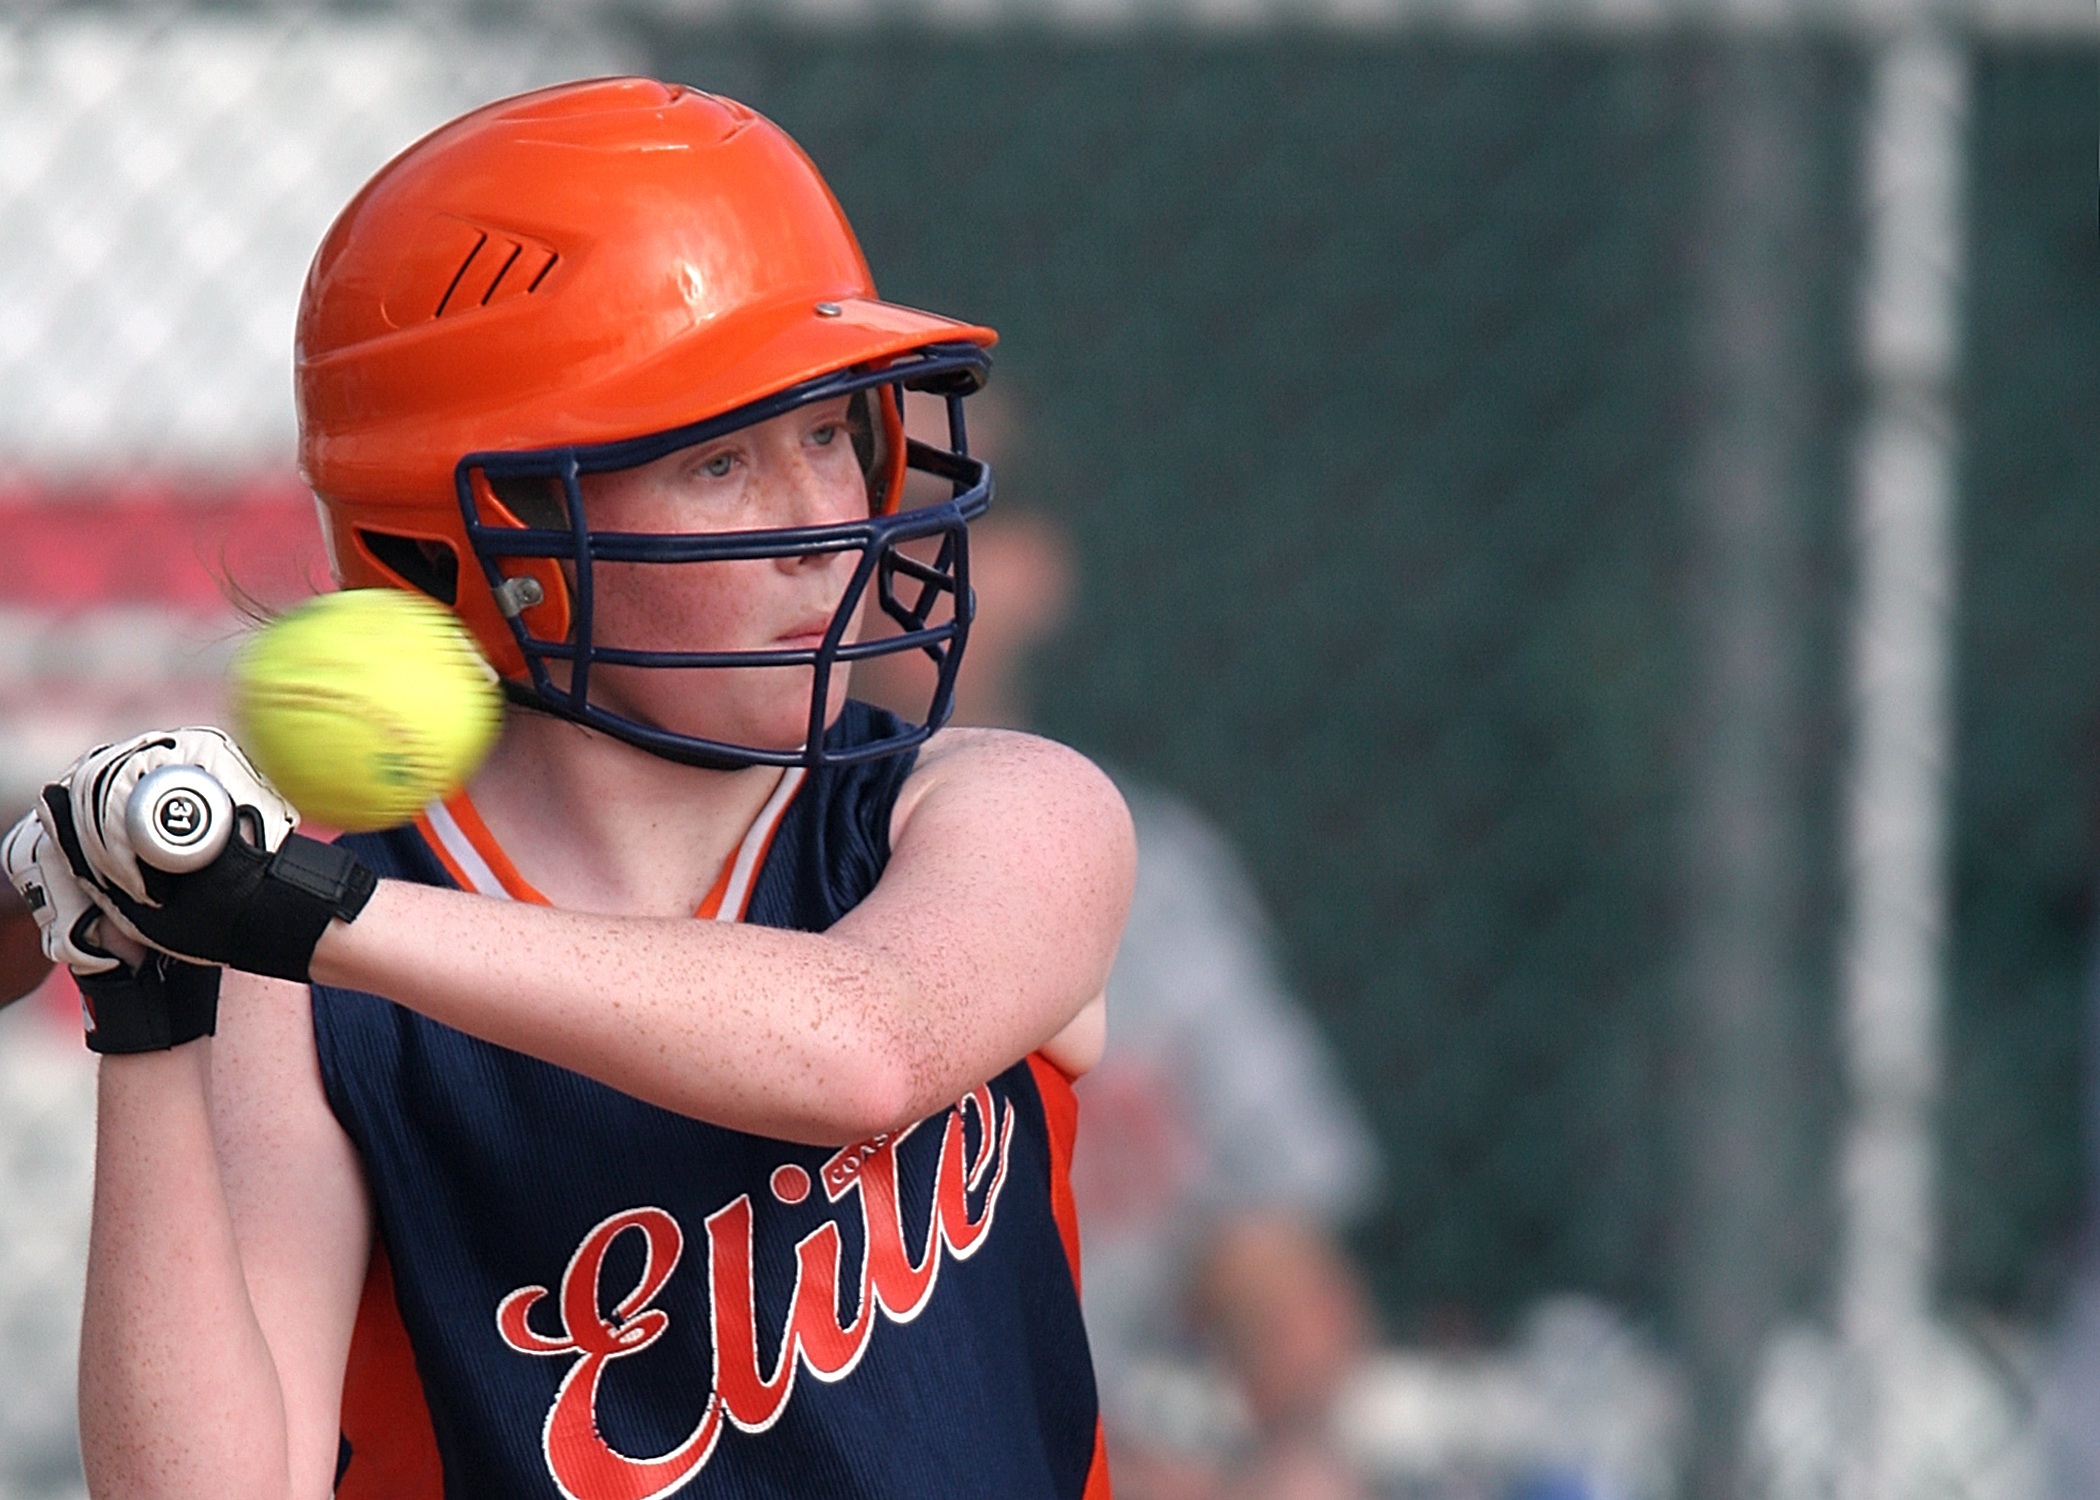
person, baseball, sport, game, summer, female, youth, player, pitch, batter, competition, girls, american football, sports, helmet, ball, uniform, bat, athlete, concentration, batting, softball, face mask, hitter, baseball positions, football equipment and supplies, gridiron football, protective equipment in gridiron football